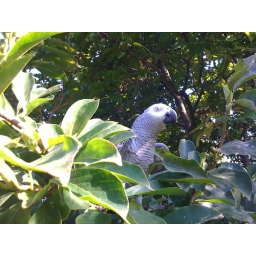
More bird in tree